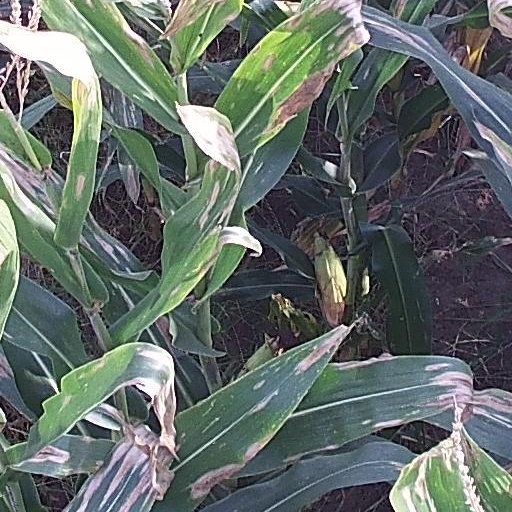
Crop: maize; corn